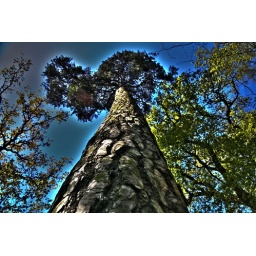
A tree near my house